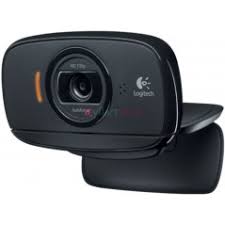
Waaw nataal bii nii di nataalu fukk ak juróom ñeent jumtukaay la ngir nataal, nataal doomi aadaama ci misaal.